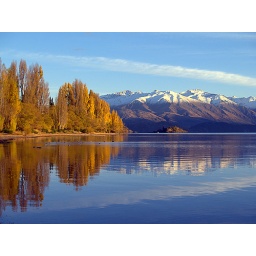
Mount Aspiring Mountain Range reflection in the clear blue waters of Lake Wanaka - South Island New Zealand